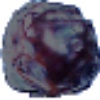
Label: Dates 1